Toyota Supra

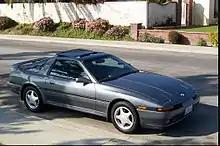

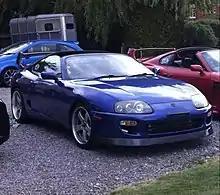
Facelift Aerotop/Targa Supra

For the 1991 model year, the wheel design was changed to 5-spoke wheels. Both models had 16x7-inch aluminium alloy wheels that were fitted with 225/50/16 tyres and full-sized spares on steel wheels. Body molding changed in colour to better match the exterior. The front "Supra" emblem was also changed to the current corporate oval Toyota symbol was used from this model year onwards. The speedometer was also revised, and included more lines that were removed in 1989, but still did not have as many (one line per mph) as 1986.5 to 1988 models. New interior colours, namely shadow gray and deep red, were introduced, which marked the end of medium gray, tan and burgundy. Blue interior became only available on white packages, and those with blue paint. Burgundy was replaced with white package-only deep red. Every other body colour received a shadow gray interior, with leather interiors retaining medium gray seats and interior inserts. Front speakers were changed from 3.5 inch to 6.5 inches and the speaker cover was also enlarged to accommodate them. Beginning in 1991, Toyota began to offer a factory spoiler-style panel sunroof. These sunroofs are now highly sought after and rare since they were introduced in the ending production years of the A70 Supra.